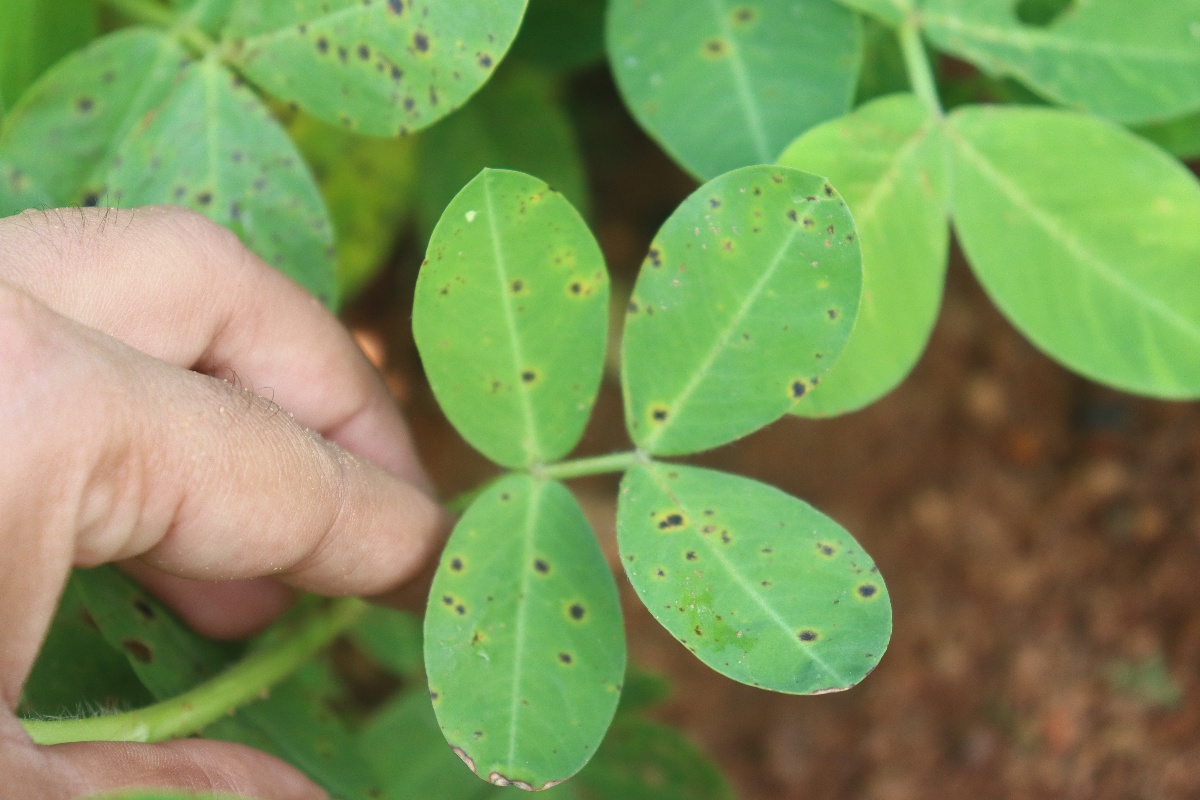
Label: early_leaf_spot